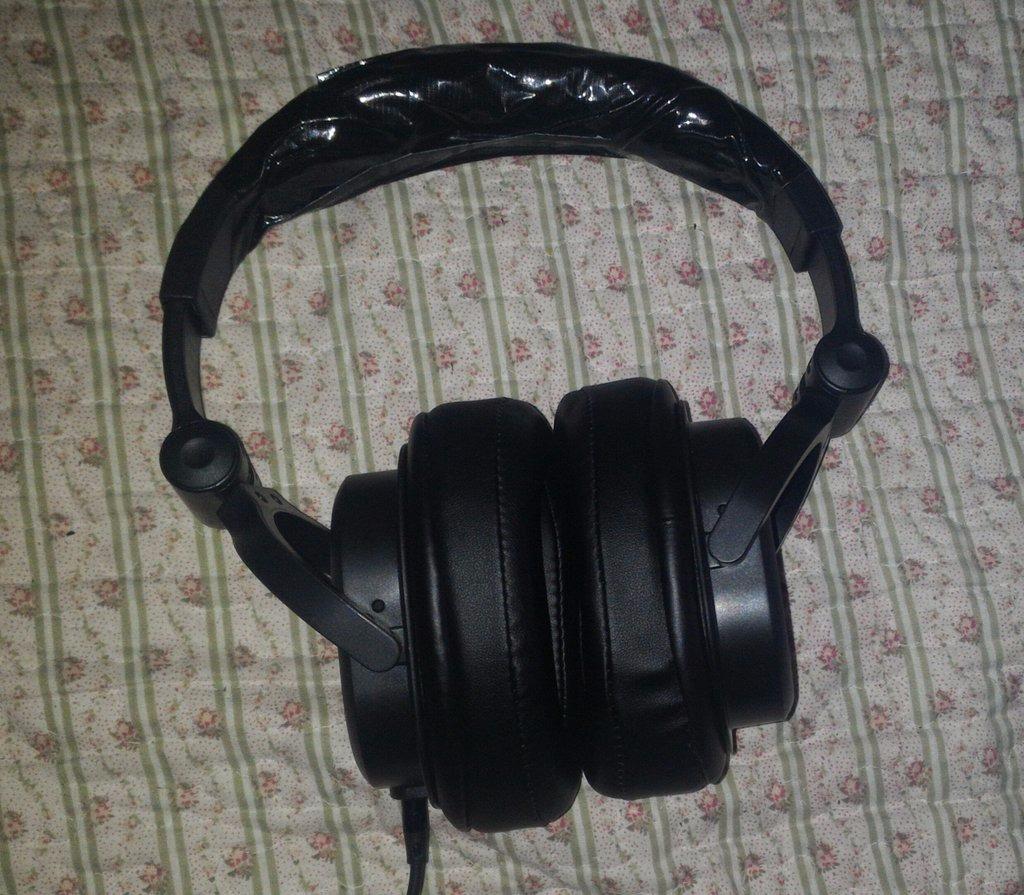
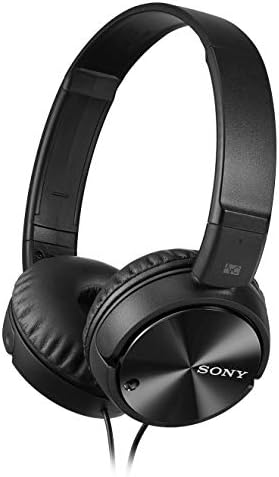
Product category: headphones
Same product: no